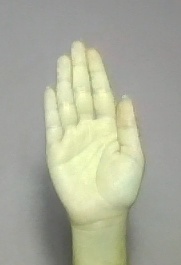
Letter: seen